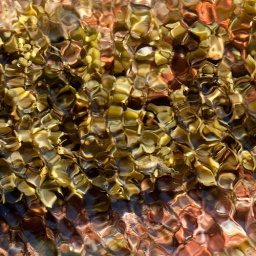
The wind converted the red rock and brown seaweed in this rockpool into an abstract pattern of square tiles.